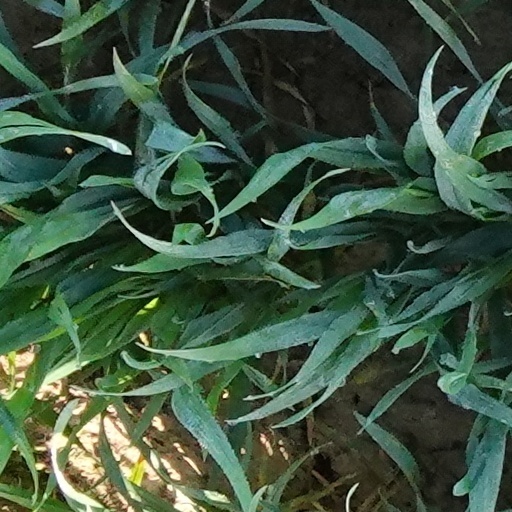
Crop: wheat